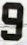
Number: 9